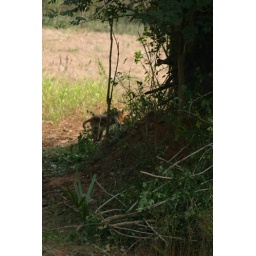
monkey by the side of the road